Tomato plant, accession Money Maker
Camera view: horizontal (90 deg, fisheye); turntable rotation: 120 degrees
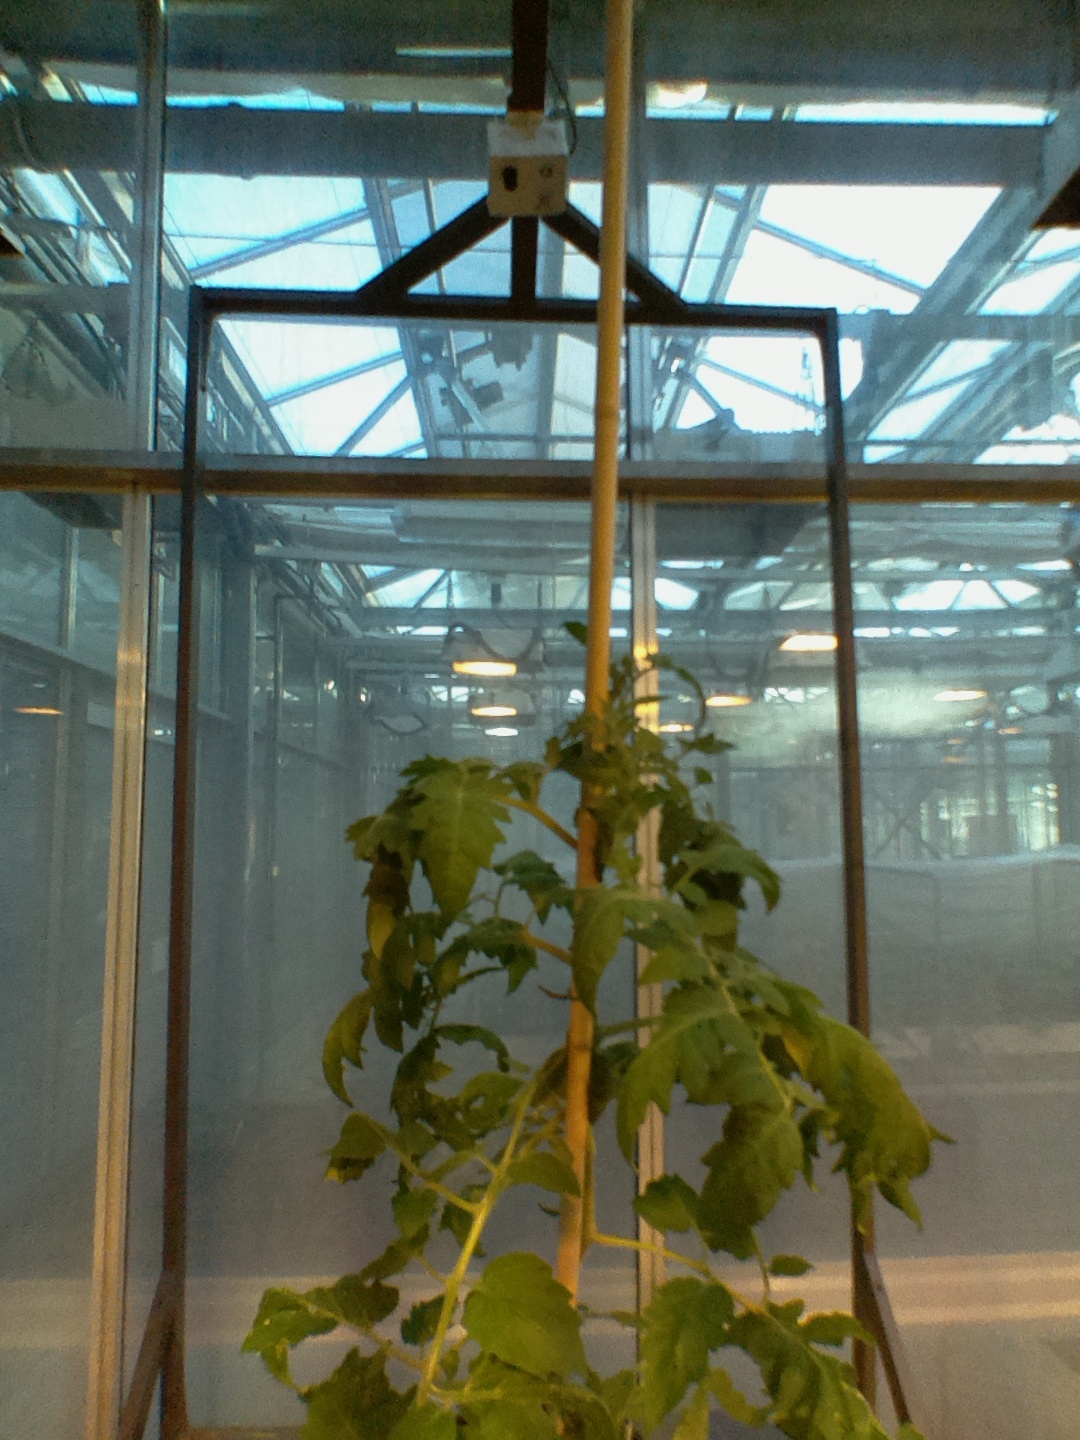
BBCH growth stage 53: 3 inflorescences visible